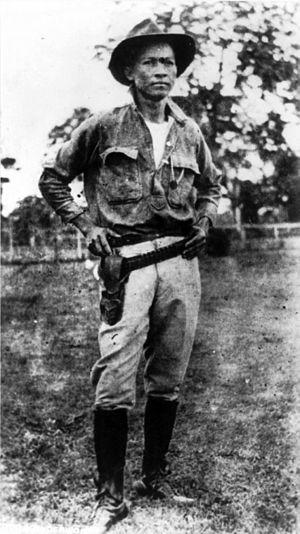
Augusto Calderón Sandino est un leader de la guérilla nicaraguayenne qui, de 1927 à 1934, lutta contre le gouvernement légal appuyé par les marines américains. Il fut assassiné en 1934 par la Garde Nationale commandée par le premier des Somoza, sur ordre de l'ambassadeur américain Arthur Bliss Lane.
1928 est une année bissextile commençant un dimanche.